Liège Cathedral

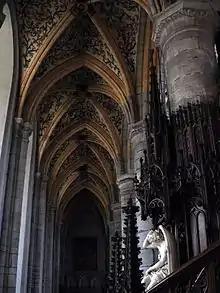

The collegiate church used to have only a small bell tower, the drawing of which can still be seen in ""; the chapter wished to construct a spire, seeking to reproduce the shape of that of the one of Cathédrale Notre-Dame-et-Saint-Lambert de Liège. The Cathedral Chapter met on 28 June 1810, to deliberate on the erection of a tower. The following day, 29 June, the Chapter decided to build the tower. to acquire for this purpose the spire of the tower of Sint-Truiden Abbey. But it was not until 1812, following a request from Napoleon, that the tower, with its ogival windows, was raised one floor and the bell tower was installed. The side facing west is pierced by a huge window with glowing mullions. The part that rises above it and contains the bells is built in sandstone from the square towers of the old cathedral of Saint-Lambert. On each of its three free sides there are two large windows with sound-absorbing panels. Its construction was completed at the end of October 1811, it replaced the original structure of the original tower, which until that time only rose to the height of the roof and was demolished in May of the same year. The framed arrowhead that ends the tower rises to a height of 90 meters. It was started immediately after the completion of the previous part and finished towards the end of August 1812. The cross which overlooks it was placed the following 1 October.